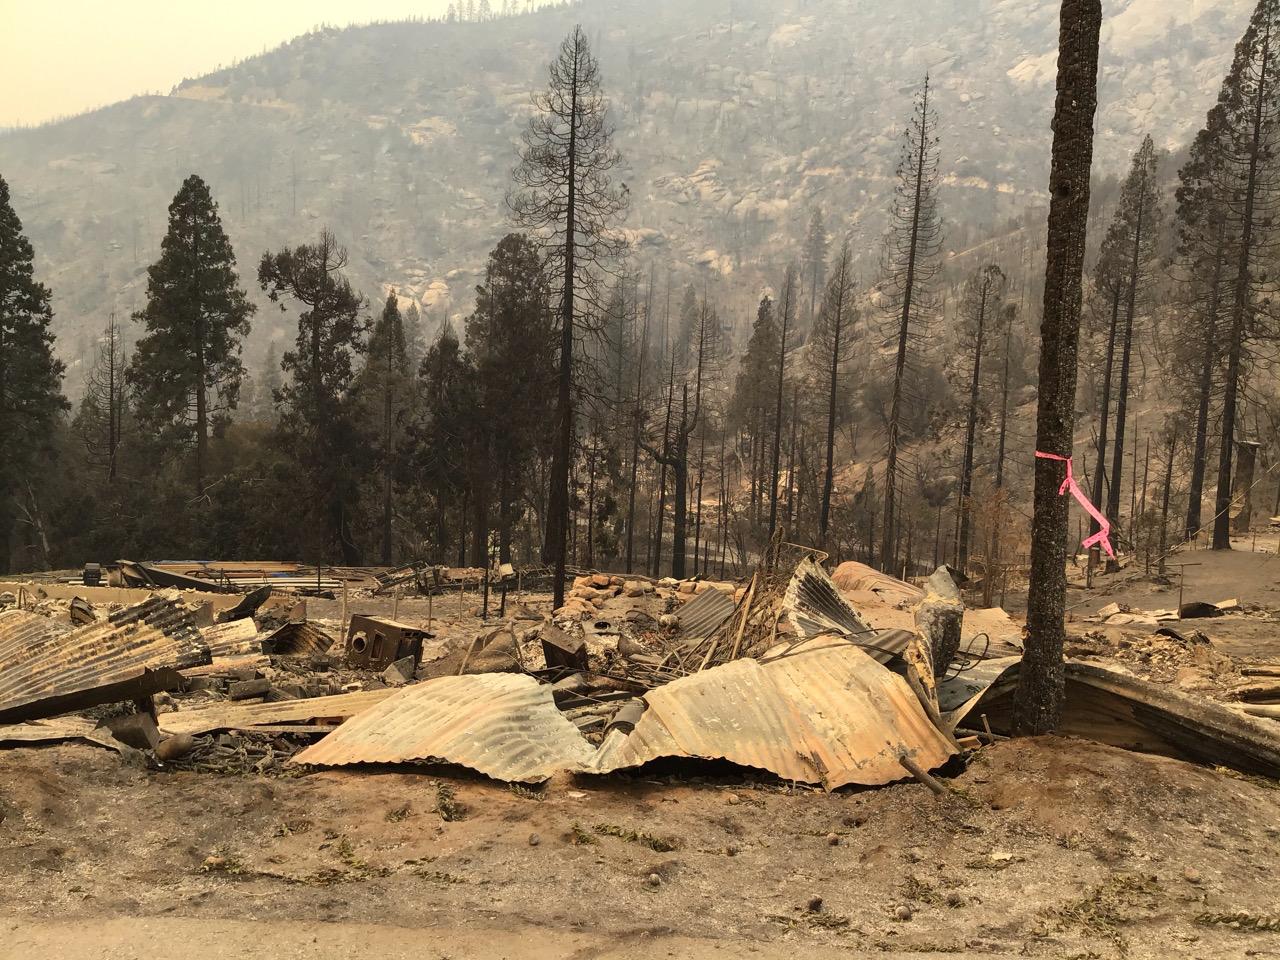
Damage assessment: destroyed